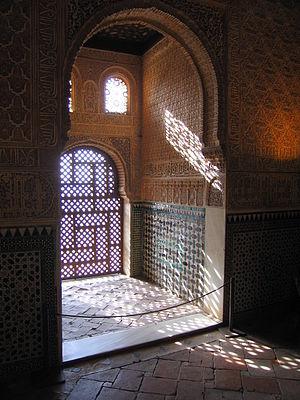
La Tour de Comares est la plus grande des tours de l'Alhambra de Grenade, en Espagne. Surplombant le palais de Comares, cette imposante tour de 45 mètres de hauteur fait partie des nombreuses tours de défense qui ceinturent l'enceinte de l'Alhambra. Elle est, avec la tour principale de la forteresse de l'Alcazaba, la plus imposante des tours d'enceinte.